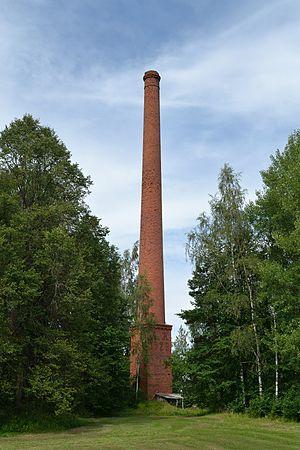
Leevaku est un village de la commune de Räpina du comté de Põlva en Estonie.